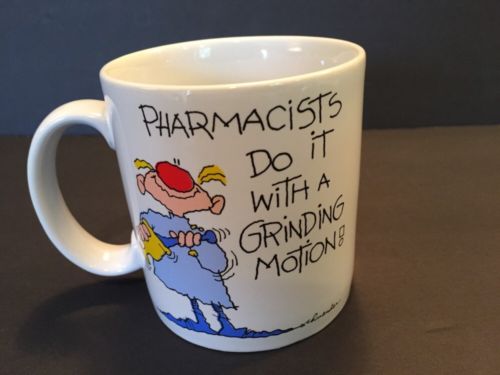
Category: mug